Pontus Jansson

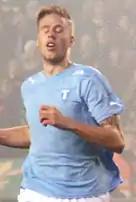
Pontus Jansson playing for Malmö FF in 2012

Jansson started his career at local club Arlövs BI. In 2006 at age 15 he transferred to Malmö FF. He played in youth teams until he made his first team debut in 2009. Jansson played in a variety of positions in the early stages of his career until deciding on centre back in the start of the 2010 season. He had made his first team debut as forward the year before. When teammate Jasmin Sudić was long term injured in the beginning of the year the manager decided that Jansson would take Sudić's place at centre-back despite mostly playing as a striker. Jansson played in 18 games in the 2010 league winning season for Malmö. He missed the latter part of the season due to injury problems.